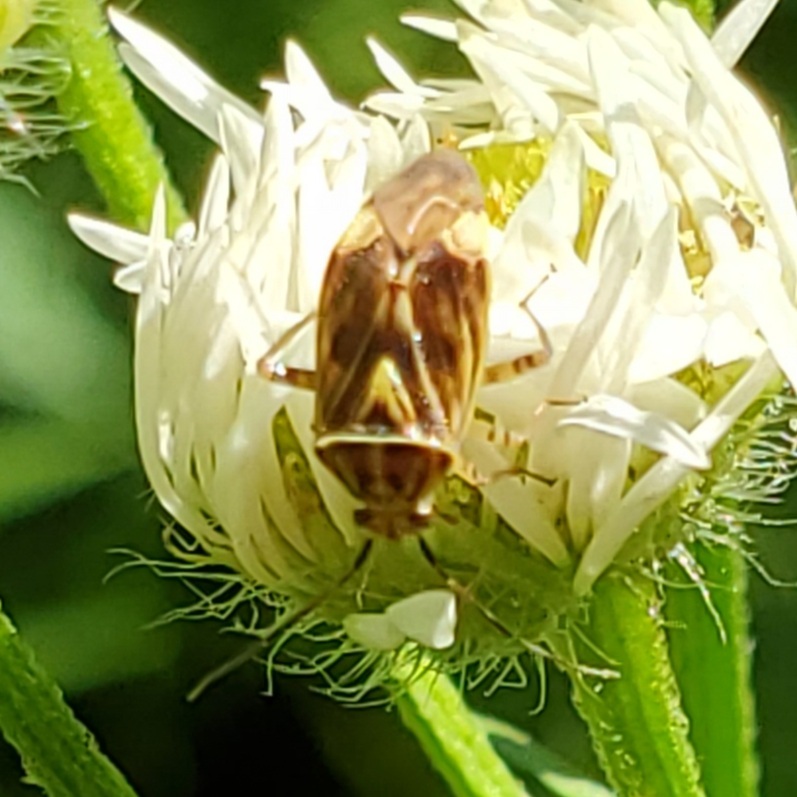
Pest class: lygus_bug